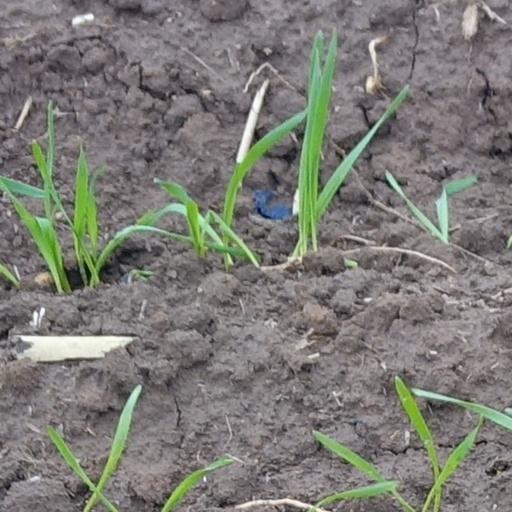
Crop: wheat